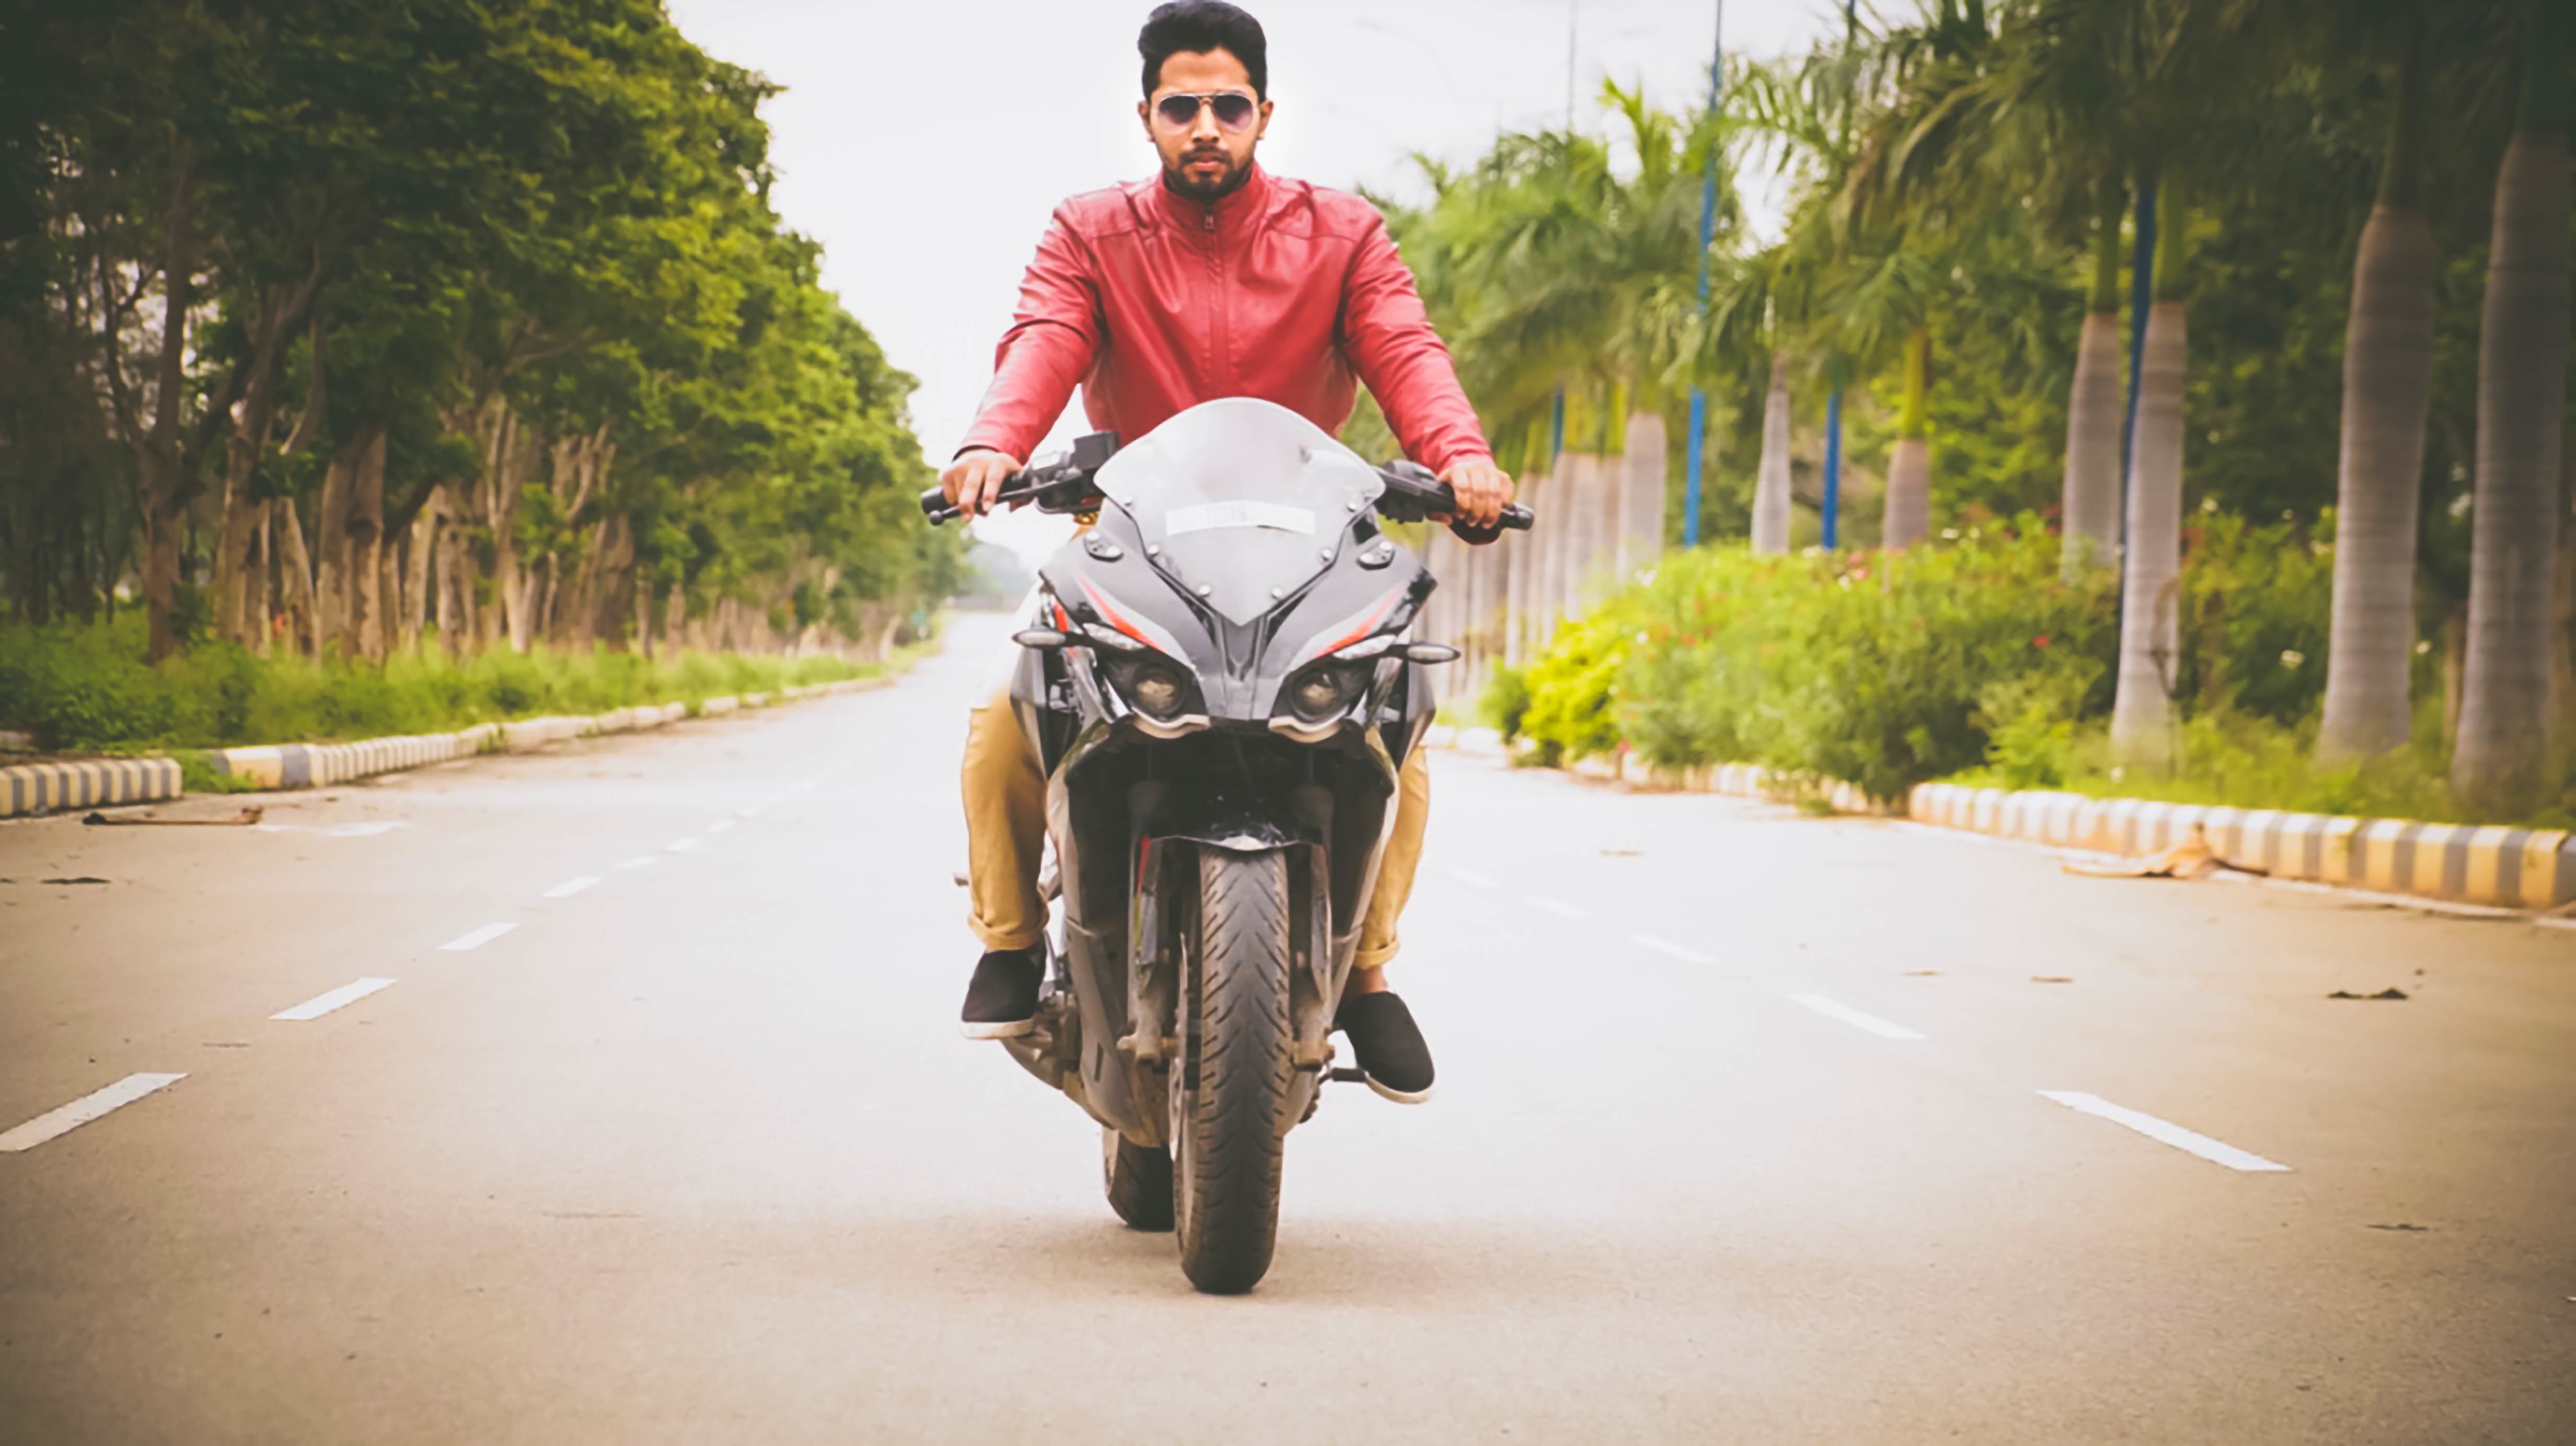
bicycle, vehicle, cycling, outdoor recreation